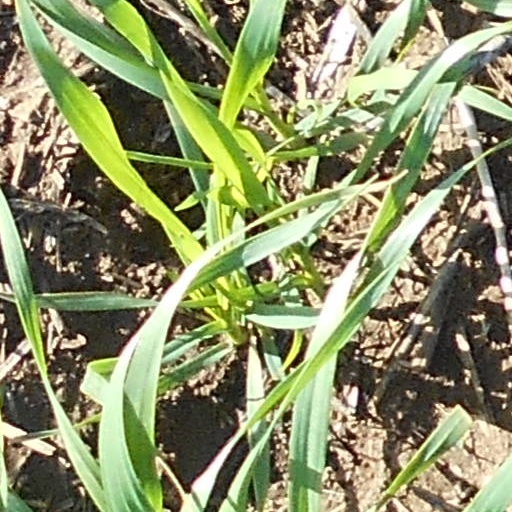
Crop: wheat